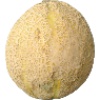
Label: Cantaloupe 2